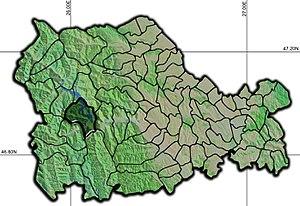
Bicaz est une commune roumaine du județ de Neamț, dans la région historique de Moldavie et dans la région de développement du Nord-Est.